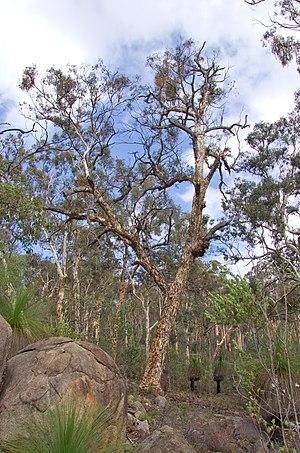
Le parc national de la rivière Avon ou Avon Valley National Park est un parc naturel de 44 km² situé dans le Sud de l'Australie-Occidentale, à 50 km au nord-est de Perth, la capitale de l'État.